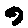
Label: 9